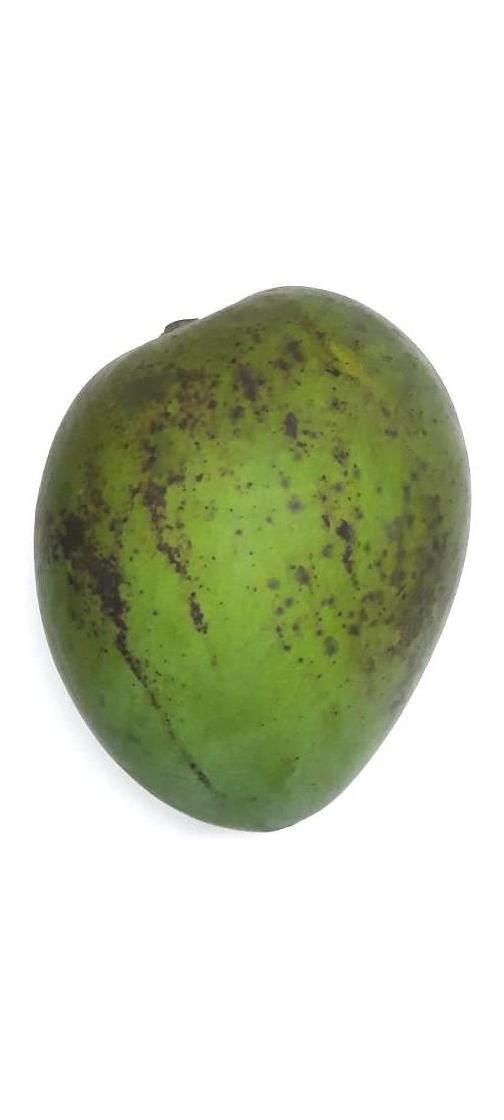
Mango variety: Harivanga